Keys of the kingdom

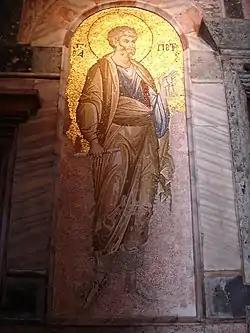
"St. Peter the Apostle with the keys", mosaic in the medieval Byzantine Greek Orthodox of the Church of the Holy Saviour in Chora, Istanbul, Turkey

In this passage, the word "you" is singular in the original Greek, despite the other apostles being present. A mirroring passage, which does not mention the keys, is also found later in chapter 18, within the context of verses 18-20: